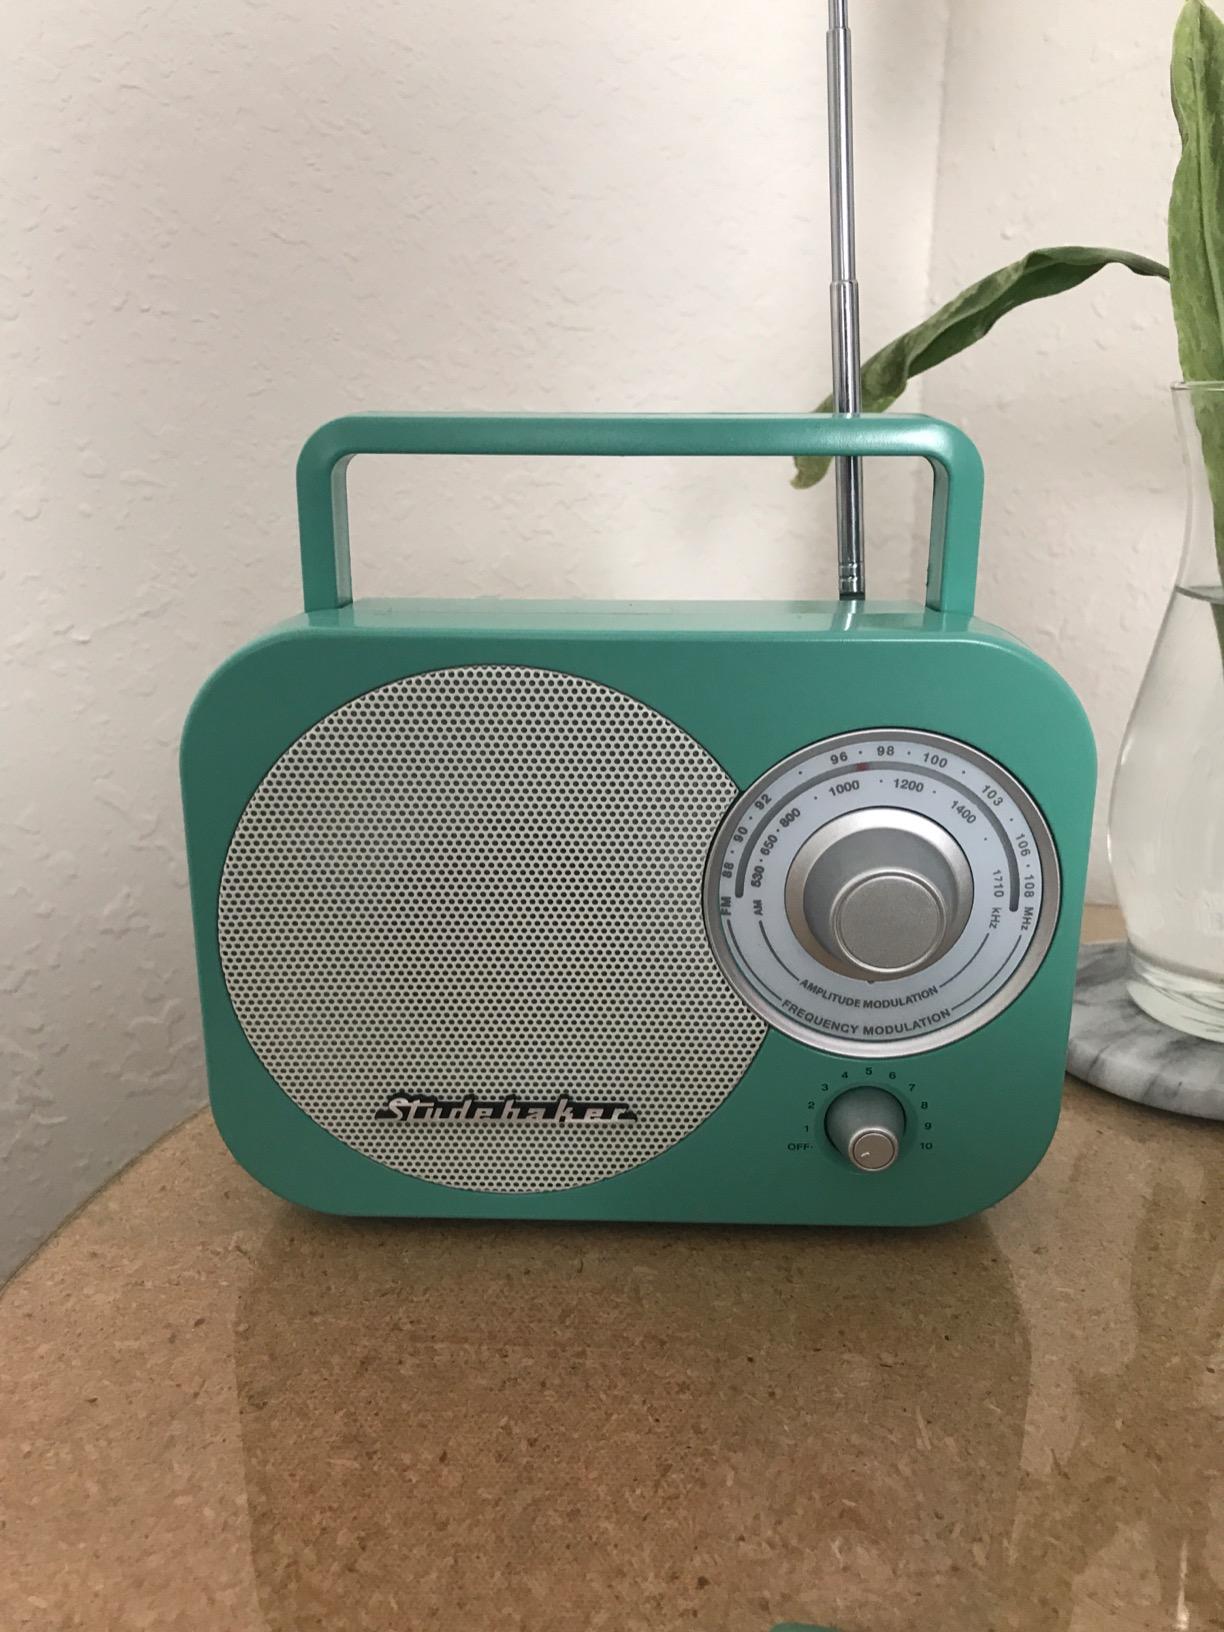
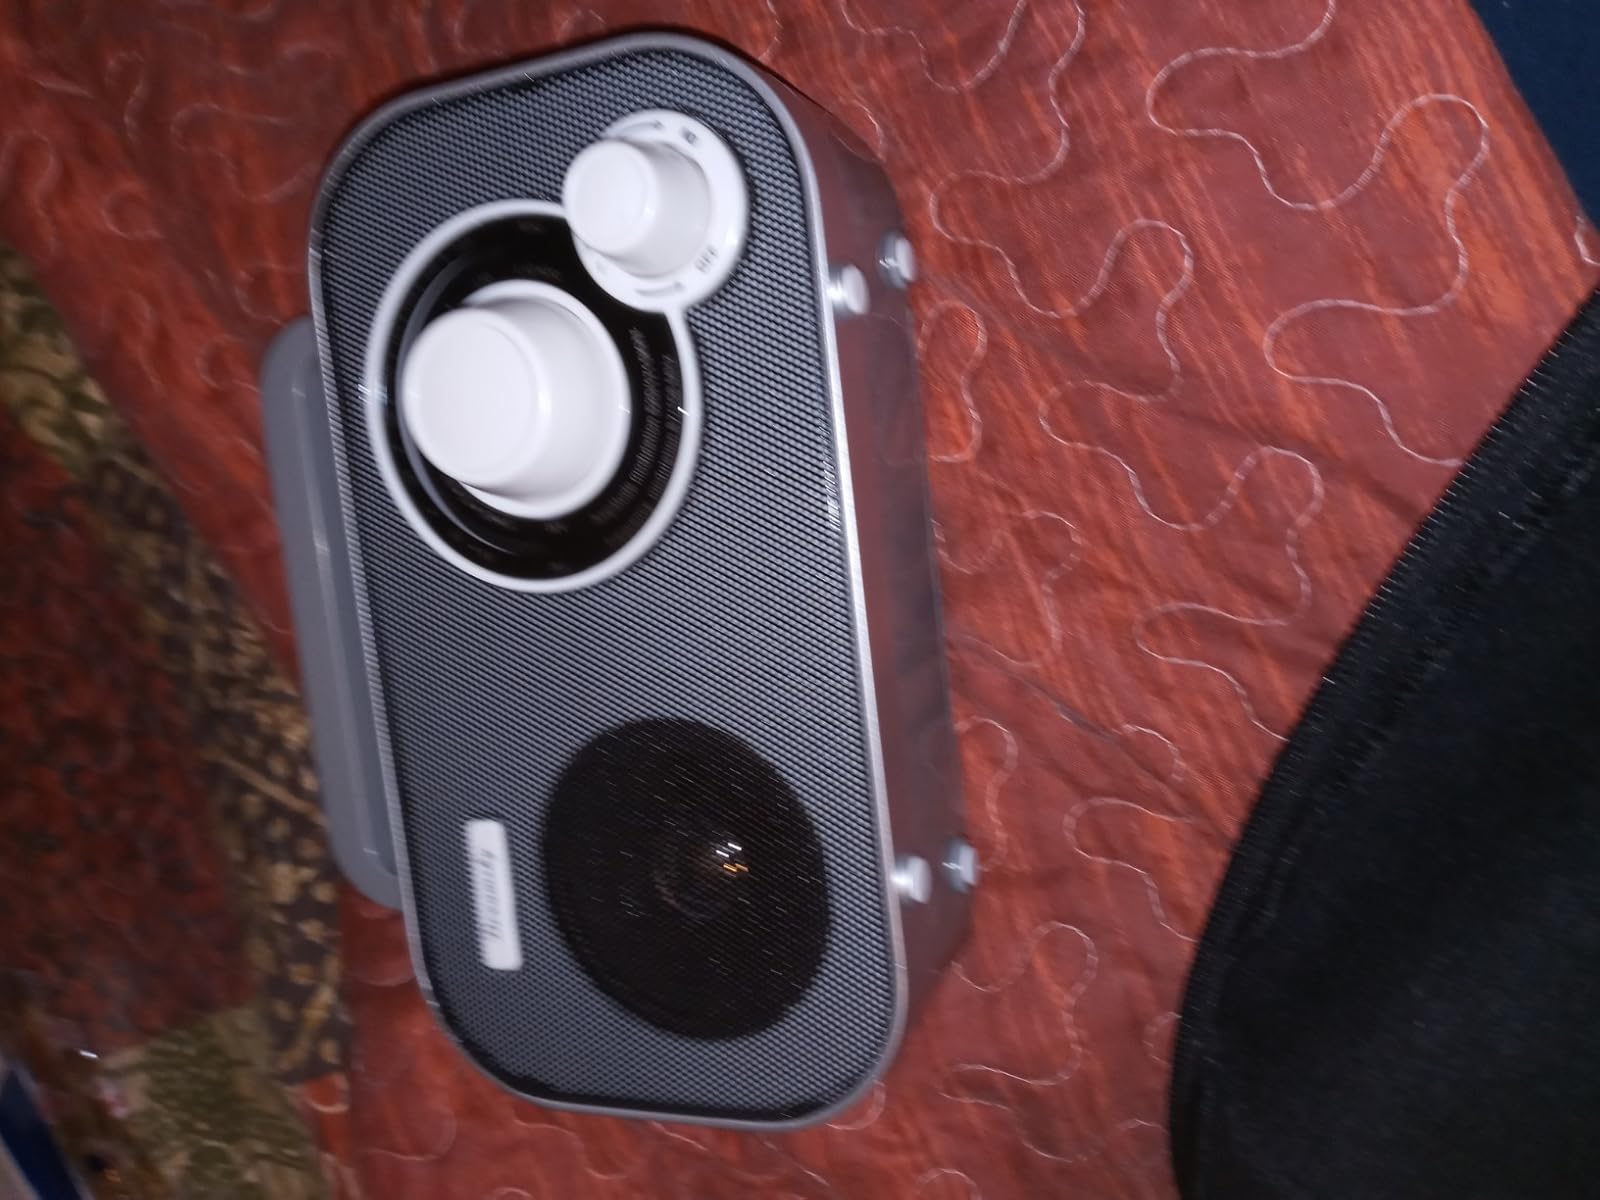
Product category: radio
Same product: no